Merryall Union Evangelical Society Chapel

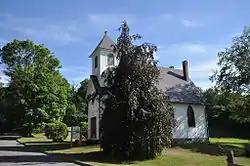

The Merryall Union Evangelical Society Chapel (also known as Merryall Union Chapel) is a historic church building on Chapel Hill Road in the Lower Merryall section of New Milford, Connecticut. Built in 1890, it is the town's best example of Carpenter Gothic architecture. It is used in the summertime for services by visiting ministers of diverse denominations, and hosts weddings and other private functions. It was listed on the National Register of Historic Places in 1986.